Dorothy Minto

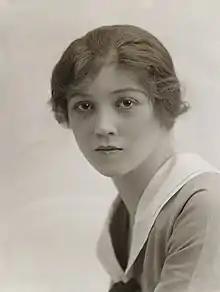
Dorothy Minto in 1914

Dorothy Minto ("née" Scott) ( – 6 December 1957) was a prominent actress on the London stage between 1905 and the mid-1930s, notably appearing in the first runs of several plays written by George Bernard Shaw. She also featured in a small number of films between 1916 and 1936. While her early stage career concentrated on classical plays and serious new work, from 1912 onwards she devoted herself more to musicals and comedies.